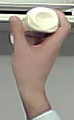
Product: heinz_mayo